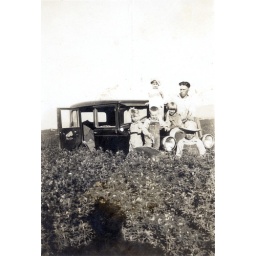
car in the field